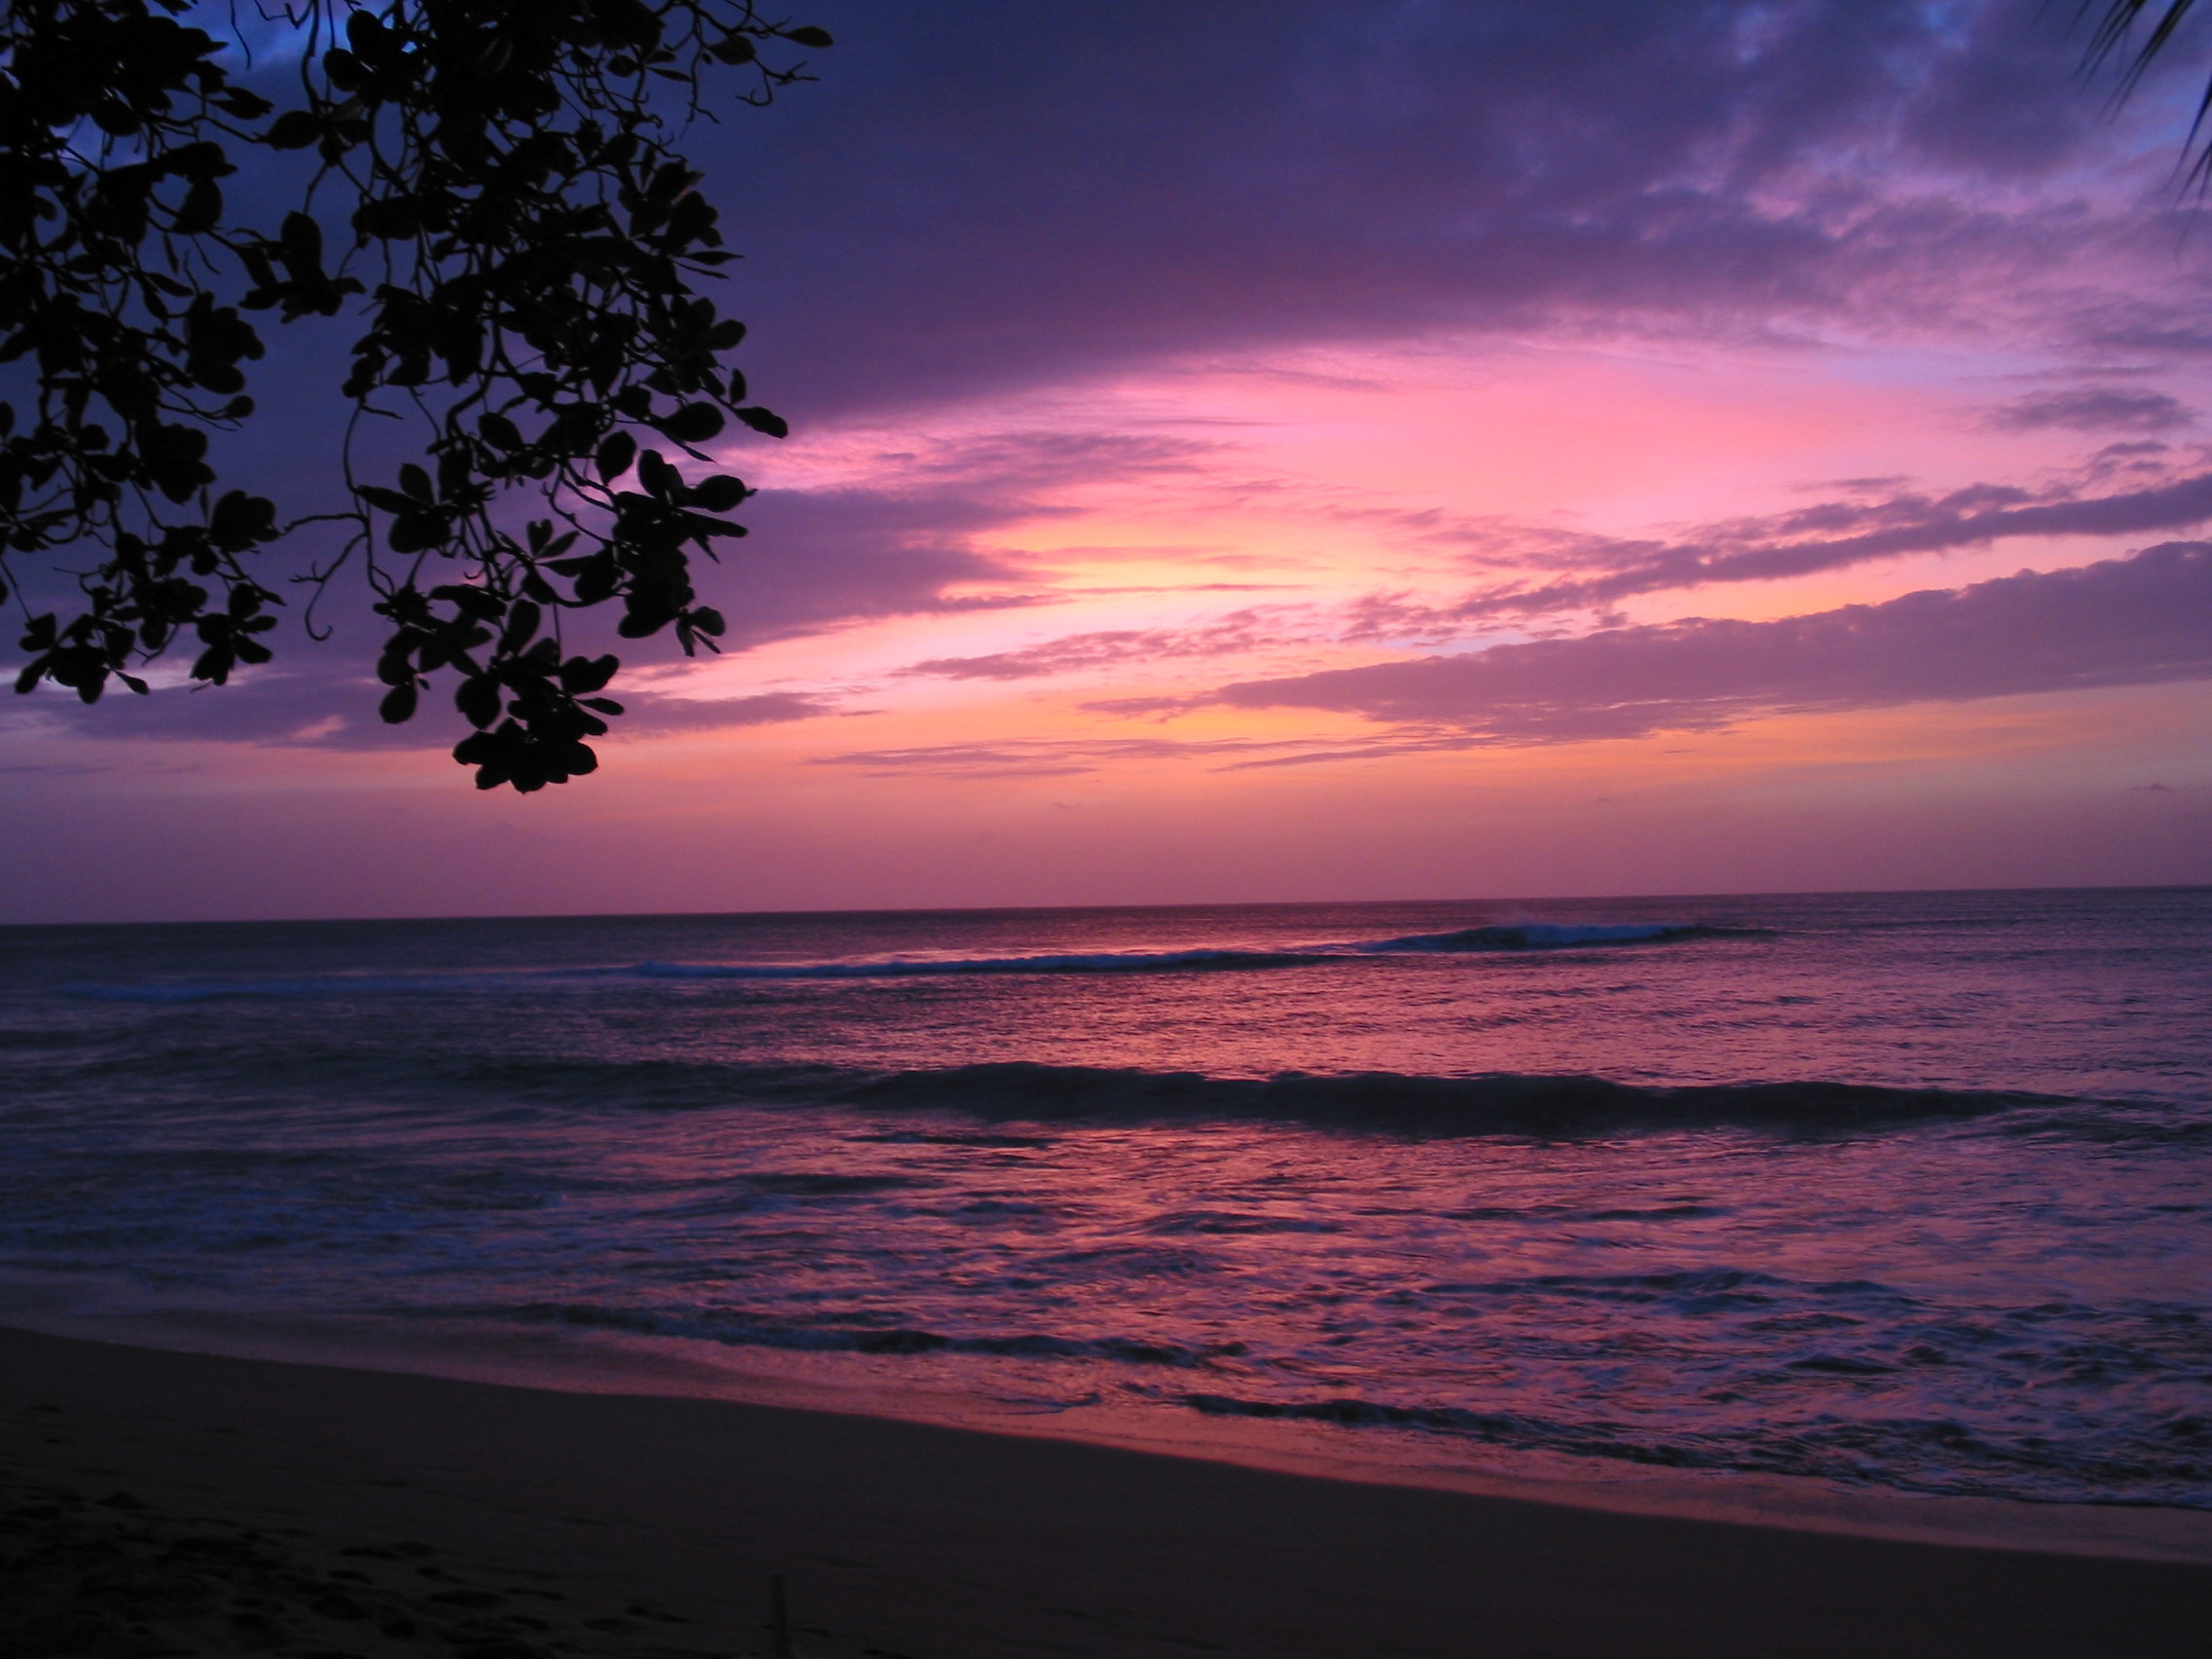
beach, landscape, sea, coast, water, nature, sand, ocean, horizon, cloud, sky, sun, sunrise, sunset, sunlight, morning, shore, wave, dawn, summer, vacation, dusk, idyllic, evening, paradise, scenic, body of water, caribbean, afterglow, red sky, barbados, wind wave